The Space Bar

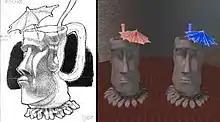
Artist Ron Cobb's concept art for "The Space Bar" (left) guided creation of the finished game graphics by subcontractors such as Dub Media, and was Boffo Games' main impetus to sign with Rocket Science Games.

Ron Cobb worked as "The Space Bar"s concept artist and art director, the first time the latter position had existed in a Meretzky production. Previously, Meretzky had relied on his own "awful sketches" to direct the art team. One such sketch was the starting point for "The Space Bar"s Vedj race, which was then developed through several iterations by Cobb. The Mos Eisley Cantina sequence was among the game's points of influence, and the team sought to match that scene in quality, according to Meretzky. He noted that the game's diverse cast meant that they "weren't just creating new characters every week, but entirely new races." Boffo relied on out-of-house subcontractors for "The Space Bar"s graphics, including Dub Media, which had produced the 3D visuals for the developer's canceled "Reverse Alien" game.